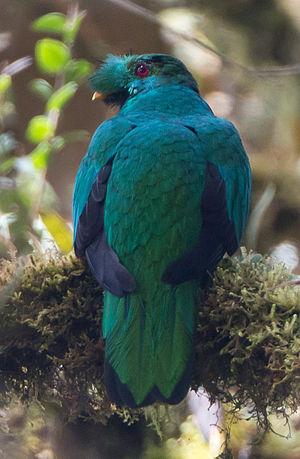
Le Quetzal antisien est une espèce d'oiseau de la famille des trogonidae.